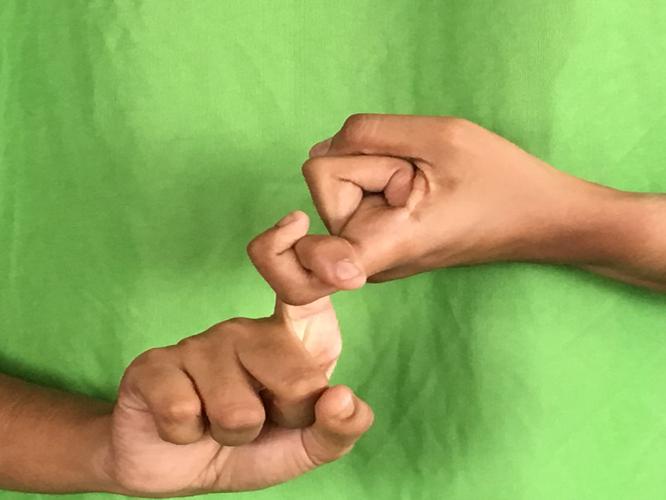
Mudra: Pasha
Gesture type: double_hand